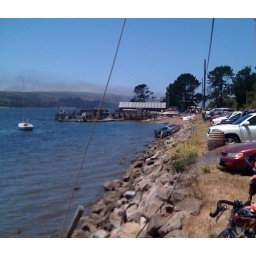
Marshall Store car in water